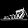
Label: Sandal